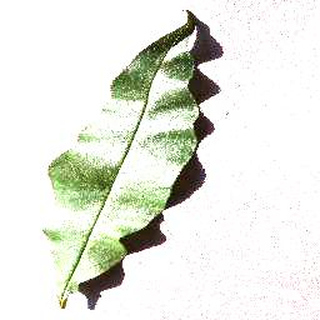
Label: healthy_peach